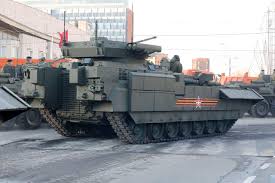
Label: BMP